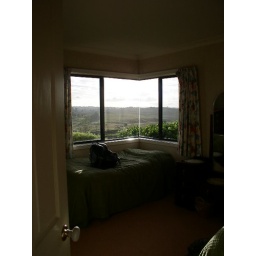
my bed in some crazy woman's house for a weekend in huntley